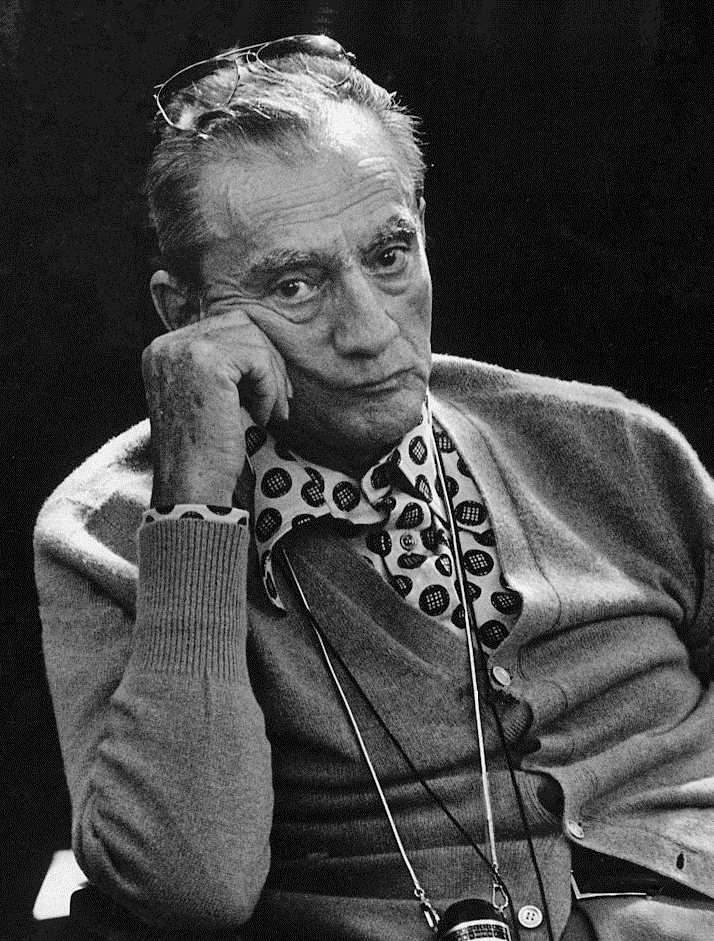
ลูกีโน วิสกอนตี

| name = ลูกีโน วิสกอนตีLuchino Visconti
| image = Luchino Visconti 1972b.jpg
| caption = วิสกอนตีในปี 1972
| birth_name = ลูกีโน วิสกอนตี ดี โมโดรเน
| birth_place = มิลาน ราชอาณาจักรอิตาลี
| death_place = โรม ประเทศอิตาลี
ลูกีโน วิสกอนตี ดี โมโดรเน () เป็นผู้สร้างภาพยนตร์ ผู้กำกับภาพยนตร์/ละคร และผู้เขียนบทละครชาวอิตาลี เขาเป็นหนึ่งในบิดาแห่งภาพยนตร์สัจนิยมแนวใหม่ () และต่อมาก็เน้นสร้างภาพยนตร์ที่มีรายละเอียดวิจิตรหรูหรา ภายใต้หัวข้อประวัติศาสตร์ ความงาม และความเสื่อมของยุโรป โดยเฉพาะการพังทลายของชนชั้นขุนนางและชนชั้นกระฎุมพี
ลูกีโน วิสกอนตี เกิดในตระกูลขุนนางของนครมิลาน และมีบรรดาศักดิ์เป็น เคานต์แห่งโลนาเตปอซโซโล () ด้วยเหตุนี้ เขาจึงมีความใกล้ชิดกับวงการศิลปะระดับโลก วิสกอนตีเริ่มงานในประเทศฝรั่งเศสในตำแหน่งผู้ช่วยผู้กำกับ ต่อมาในปี 1943 ภาพยนตร์เรื่อง งานชิ้นแรกที่เขากำกับก็ออกฉายรอบปฐมทัศน์และถูกรัฐบาลเผด็จการฟาสซิสต์สั่งห้ามฉาย ด้วยเป็นภาพยนตร์ที่ฉายความเป็นชนชั้นแรงงานออกมาอย่างโจ่งแจ้ง แต่ในปัจจุบัน ภาพยนตร์ดังกล่าวมีชื่อเสียงในฐานะงานยุคบุกเบิกของวงการภาพยนตร์อิตาลี
==ภาพยนตร์เด่น==
* "Ossessione" (1943)
* "Senso" (1954)
* "White Nights" (1957)
* "Rocco and His Brothers" (1960)
* "The Leopard" (1963)
* "The Damned" (1969)
* "Death in Venice" (1971)
* "Ludwig" (1973)
หมวดหมู่:บุคคลจากมิลาน
หมวดหมู่:ผู้กำกับภาพยนตร์ชาวอิตาลี